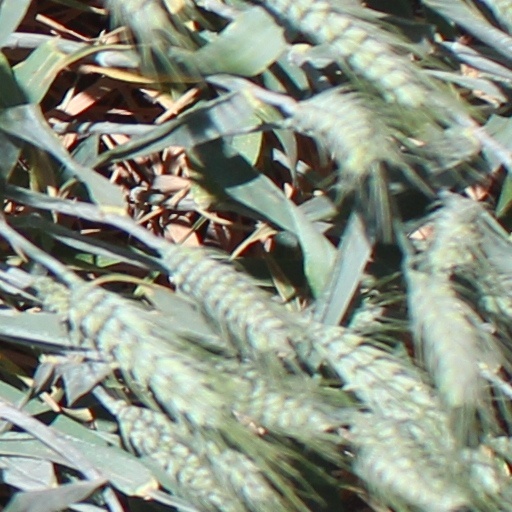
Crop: wheat